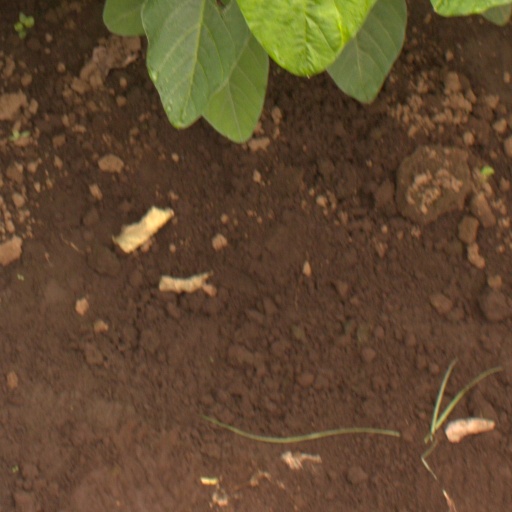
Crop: soybean